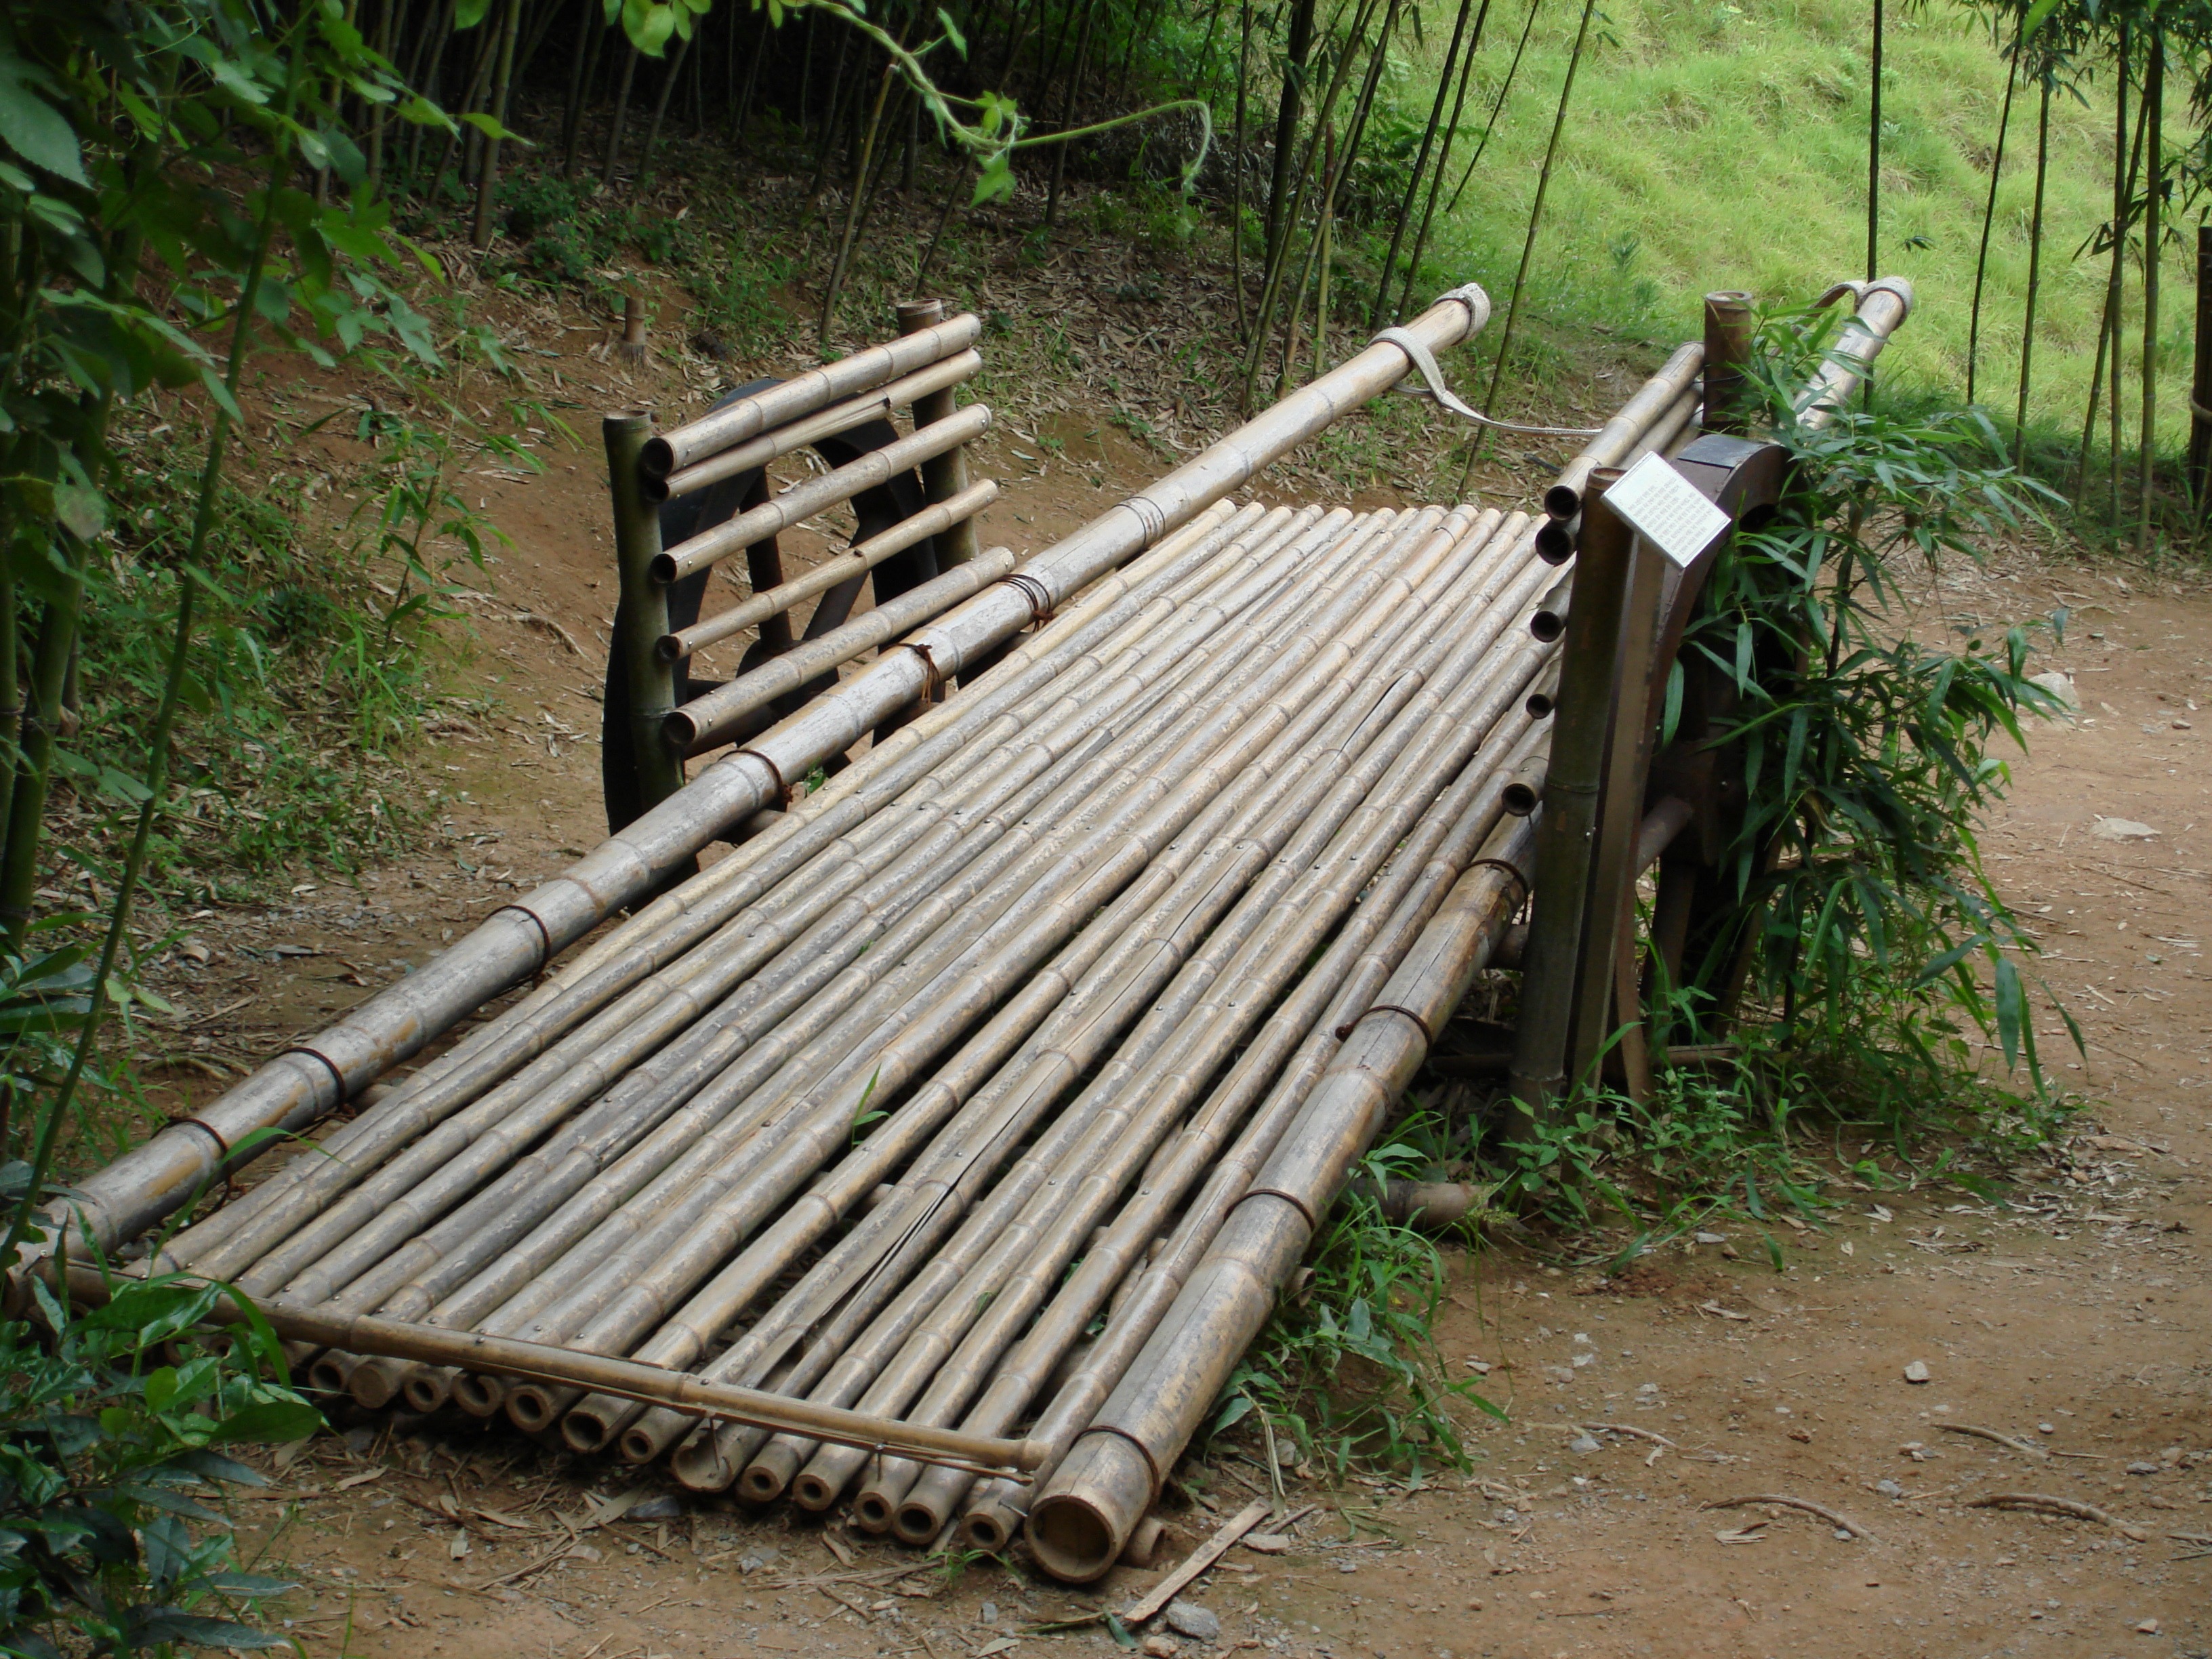
tree, wood, bench, lumber, bamboo, outdoor structure, dead rock circle